Empress Xiaochengren

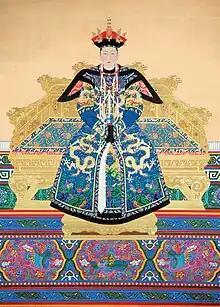

Empress Xiaochengren (3 February 1654 – 6 June 1674), of the Manchu Plain Yellow Banner Hešeri clan, was a posthumous name bestowed to the wife and first empress consort of Xuanye, the Kangxi Emperor. She was empress consort of Qing from 1665 until her death in 1674. Although her marriage was a purely political one, the Kangxi Emperor was very fond of her and left the position of empress vacant for about three years after her death.